Randall's Thumb

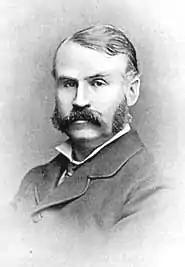
W. S. Gilbert, author of "Randall's Thumb", circa 1870

Randall's Thumb is a play by W. S. Gilbert that premièred in 1871 at the opening of Marie Litton's Royal Court Theatre in London. Its plot, based on a short story that Gilbert had published the year before, relates how the forger Randall blackmails the innocent Buckthorpe for a crime he did not commit, hence putting him "under Randall's thumb". In the play, several characters pretend to be different from their real selves, a theme to be repeated in later works by Gilbert. The play received mixed reviews (ranging from "brilliant" to "a very dreadful mistake") but lasted for a successful 123 performances in its original London run.